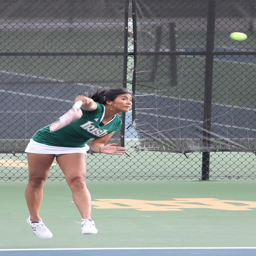
a girl in a green shirt and white skirt playing tennis.
The woman is playing tennis on the court.
A woman in green shirt and white skirt playing a game of tennis.
A woman tennis player serving the ball in the air.
A woman on a court with a tennis racket.